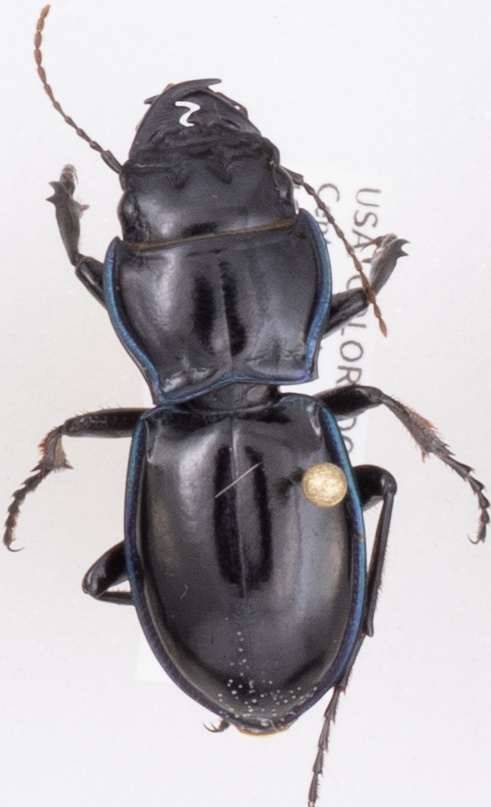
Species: Pasimachus elongatus
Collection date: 2018-08-16
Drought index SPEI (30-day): -0.156
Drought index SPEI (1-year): -0.764
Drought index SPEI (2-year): -0.508